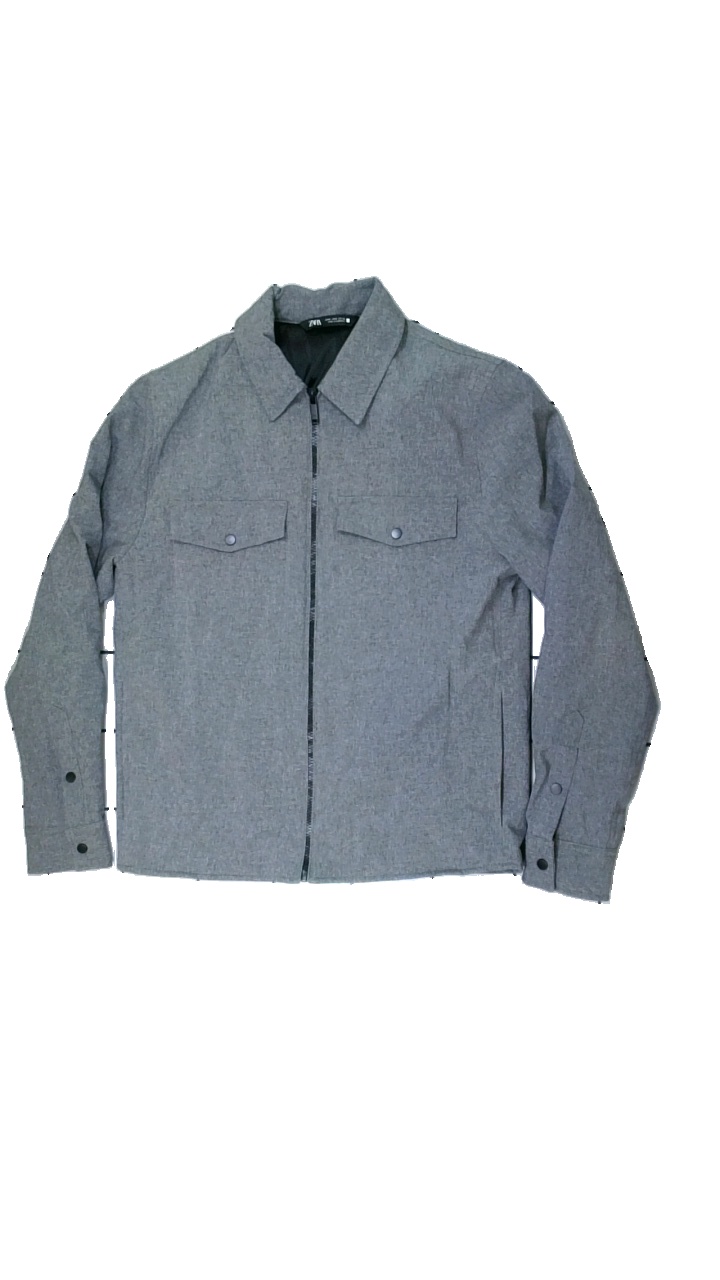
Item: Jacket (Ladies)
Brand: Zara
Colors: Grey, Black
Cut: Regular
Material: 100% polyester
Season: All
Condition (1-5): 5
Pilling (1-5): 5
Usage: Reuse
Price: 100-150